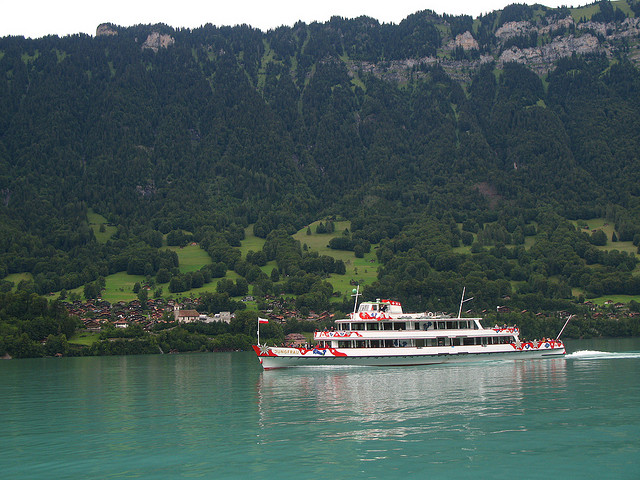
A large two story boat floating in a lake surrounded by mountains.

Red and white passenger boat on a clear blue body of water.

a boat going across a lake in front of a mountain

There is a large boat in clear water